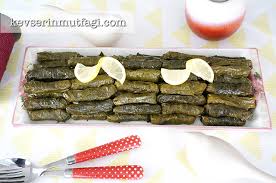
Yemek: yaprak_sarma